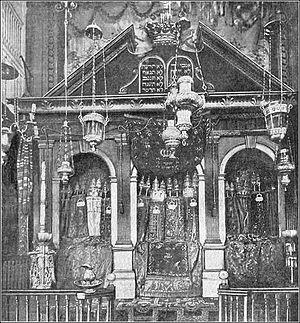
Une présence juive est attestée à Gibraltar depuis le milieu du XIVᵉ siècle. Les Juifs ont été expulsés en 1492 comme du reste de la péninsule Ibérique, jusqu'au XVIIIᵉ siècle quand les Britanniques les autorisent officiellement à revenir à Gibraltar. La communauté juive de Gibraltar a prospéré comme l'une des plus importantes minorités religieuses dans la ville, en contribuant à la culture, à la défense, et au Gouvernement de Gibraltar.